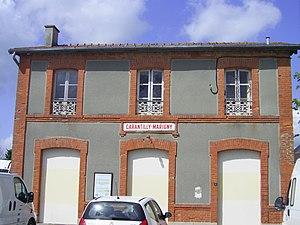
Gare de Carantilly-Marigny
La liste des gares de Basse-Normandie, est une liste des gares ferroviaires, haltes ou arrêts, situées en Région Basse-Normandie.
Carantilly est une commune française, située dans le département de la Manche en région Normandie, peuplée de 638 habitants.
La gare de Carantilly - Marigny est une gare ferroviaire française de la ligne de Lison à Lamballe, située sur le territoire de la commune de Carantilly, à proximité de Marigny, dans le département de la Manche en région Normandie.